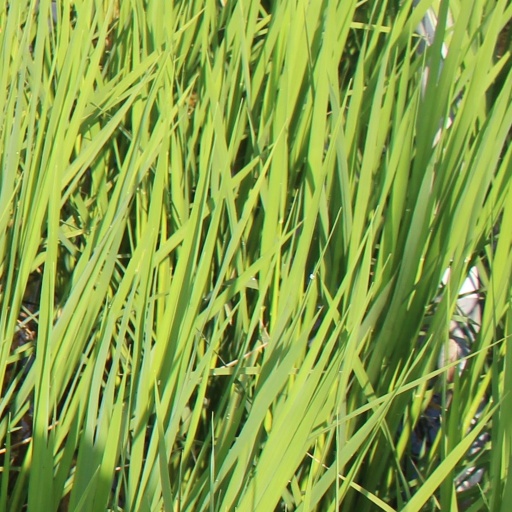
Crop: rice